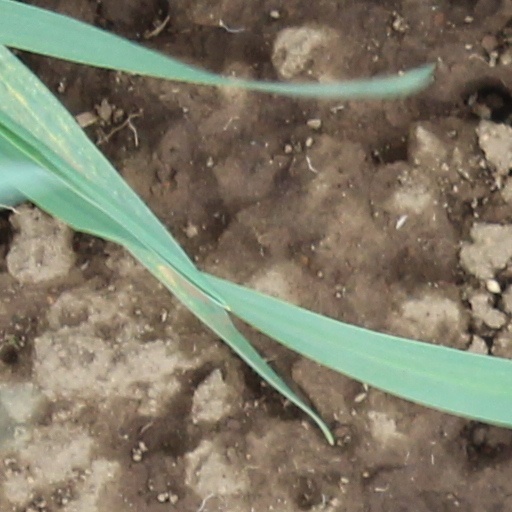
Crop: wheat